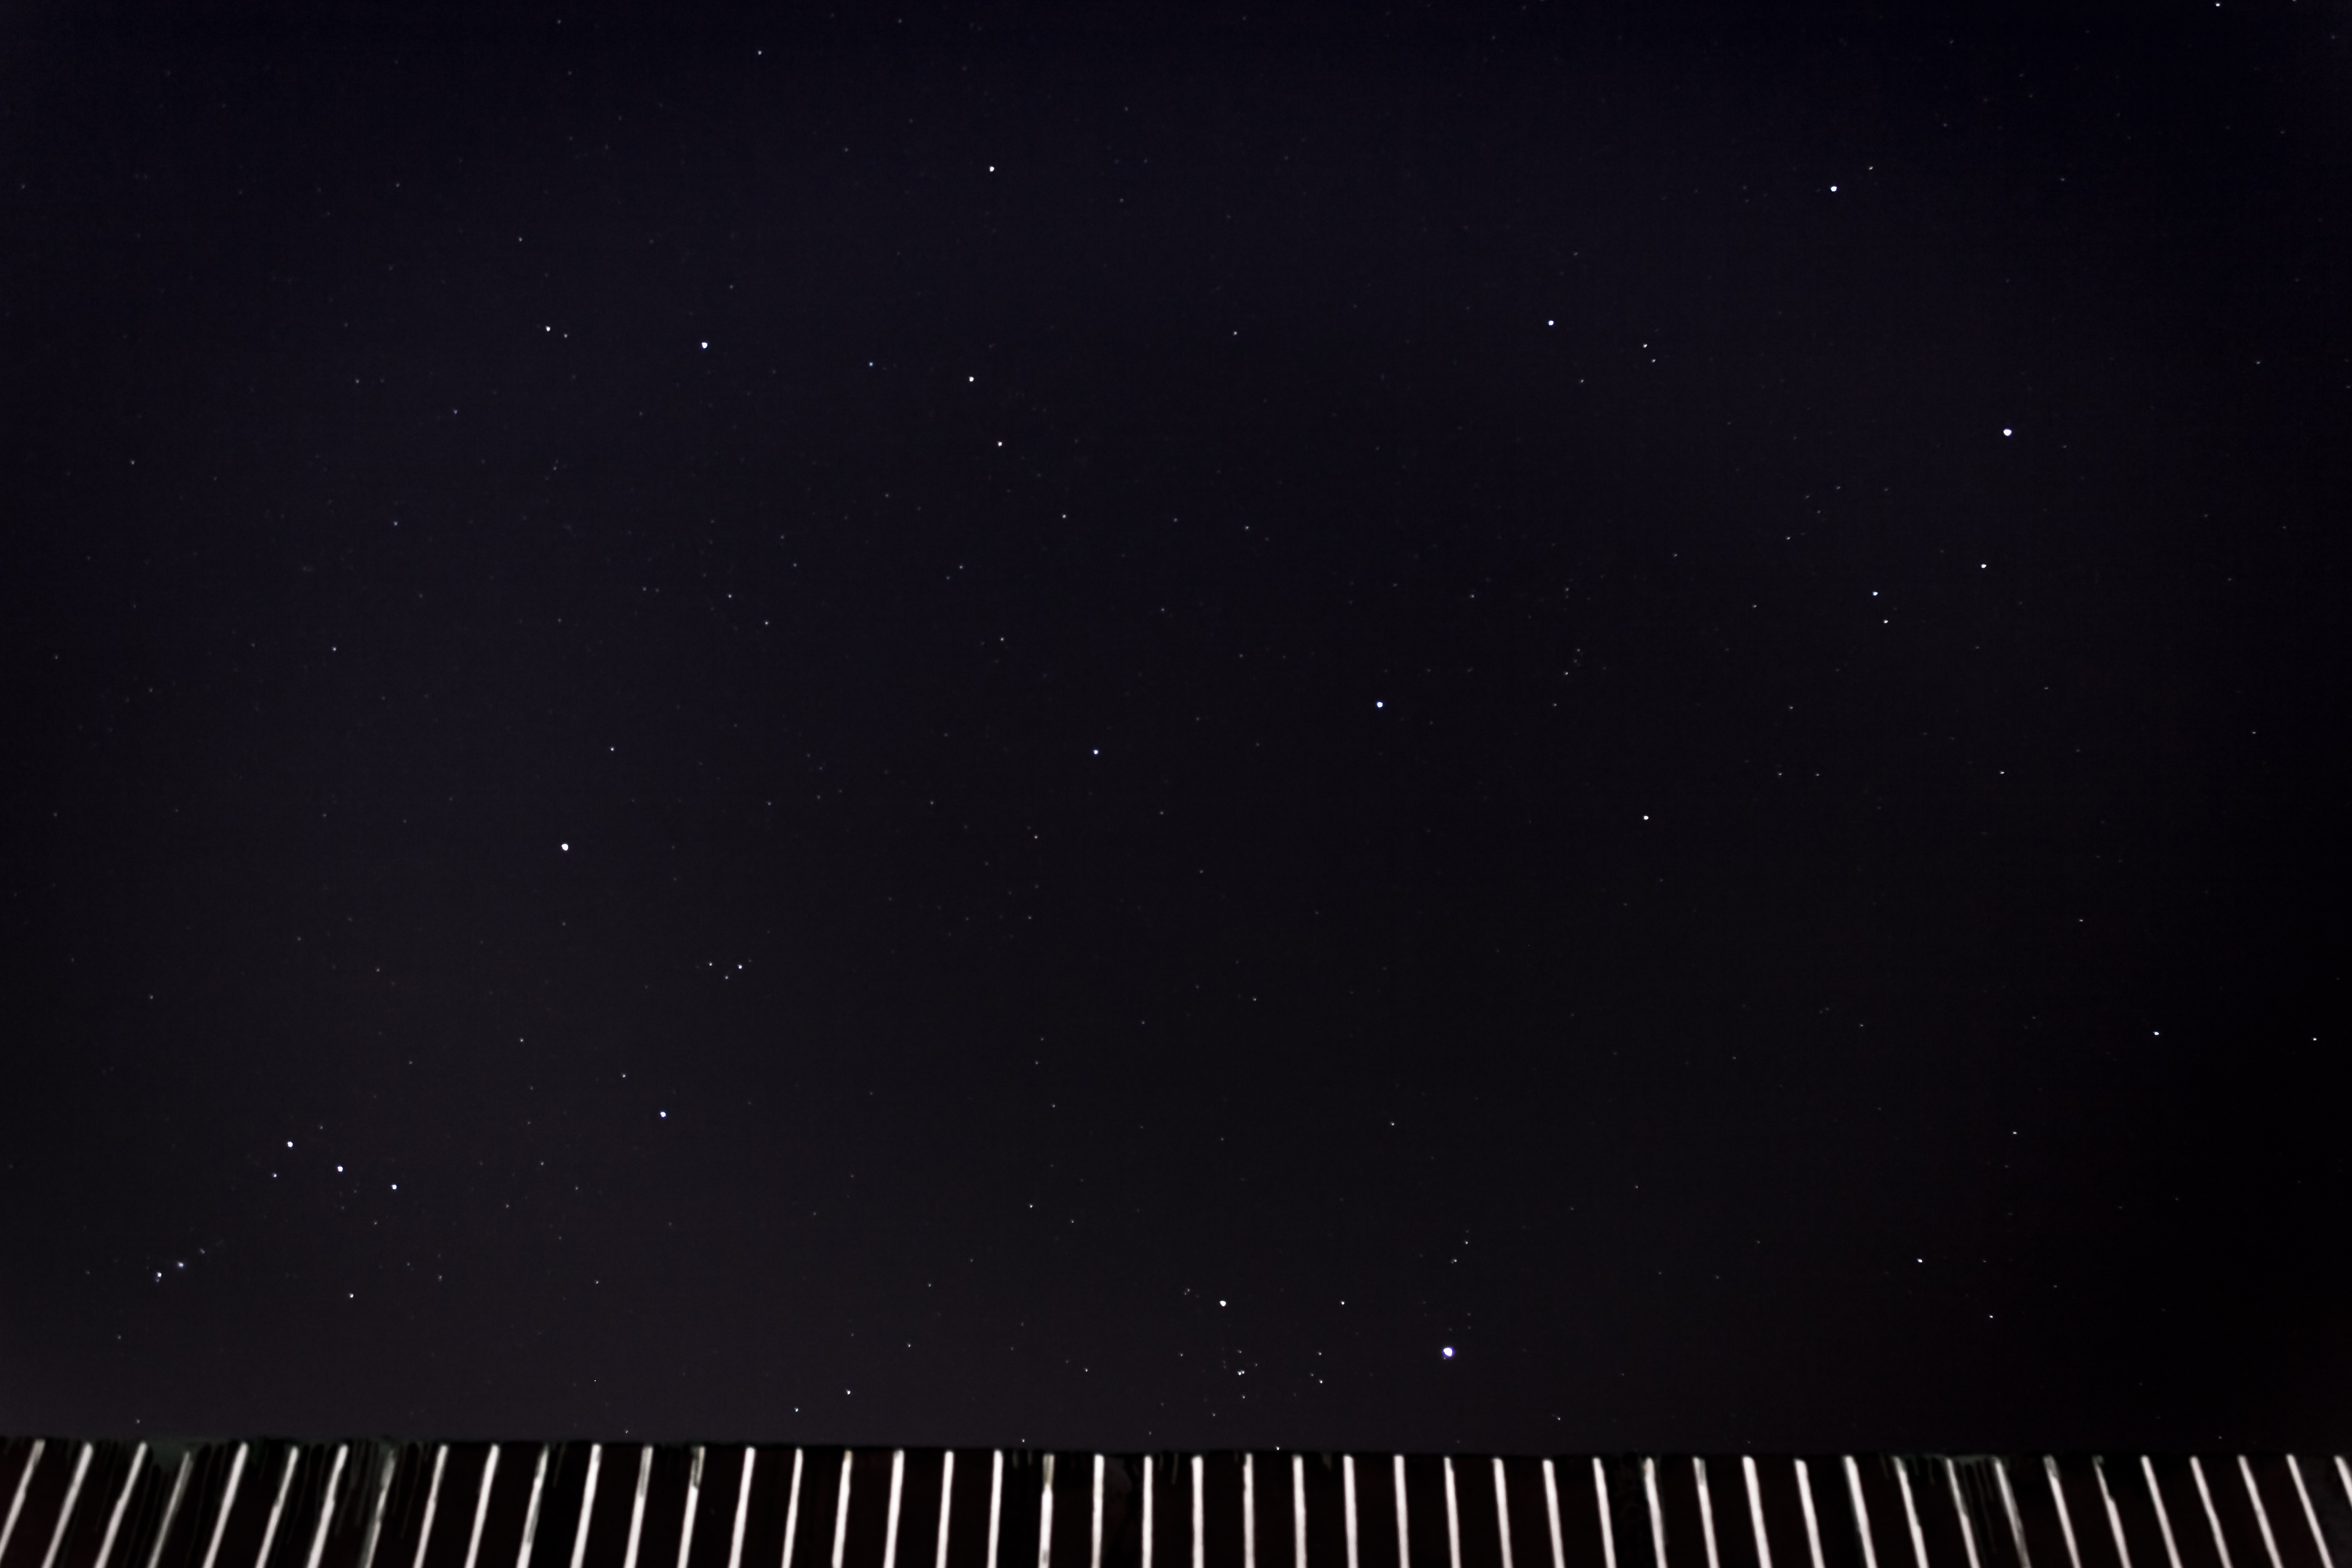
sky, night, star, atmosphere, evening, darkness, aurora, outer space, astronomy, stars, midnight, astronomical object